Lira (singer)

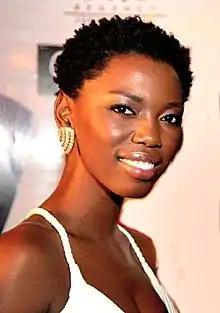

Lerato Moipone Molapo (born 14 March 1979), known professionally as Lira, is a South African singer. Her name translates to "love" in Sesotho and she speaks four languages. She is a multi-platinum selling and an 11-time South African Music Award (SAMA)-winning Afro-soul vocalist, who refers to her music as "a fusion of soul, funk, elements of jazz and African."